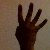
The image shows a hand gesture representing the number 4 in Indian Sign Language.